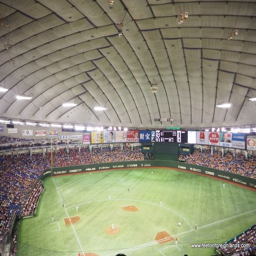
things to do see a baseball game